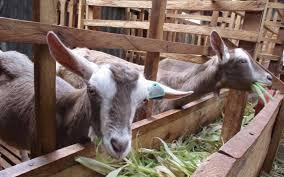
Mbuzi waliofungiwa katika banda la kienyeji, eneo ambalo limetengenezwa kwa mbao na miti likimlinda na kumpa makazi salama. Banda hilo linafaa kwa kufugwa kwa mbuzi katika mazingira ya kawaida ya sehemu mbalimbali, vichwa vyao vikiwa vimewekwa sehemu ya malisho ili wapate lishe bora.